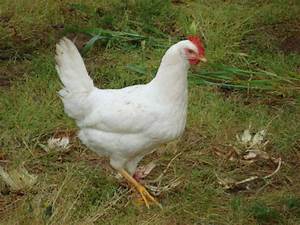
Label: gallina